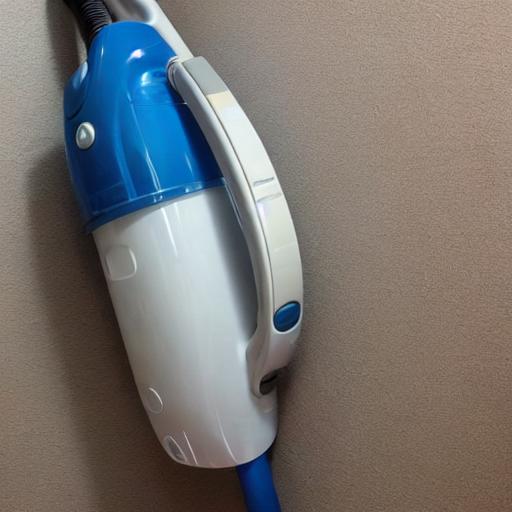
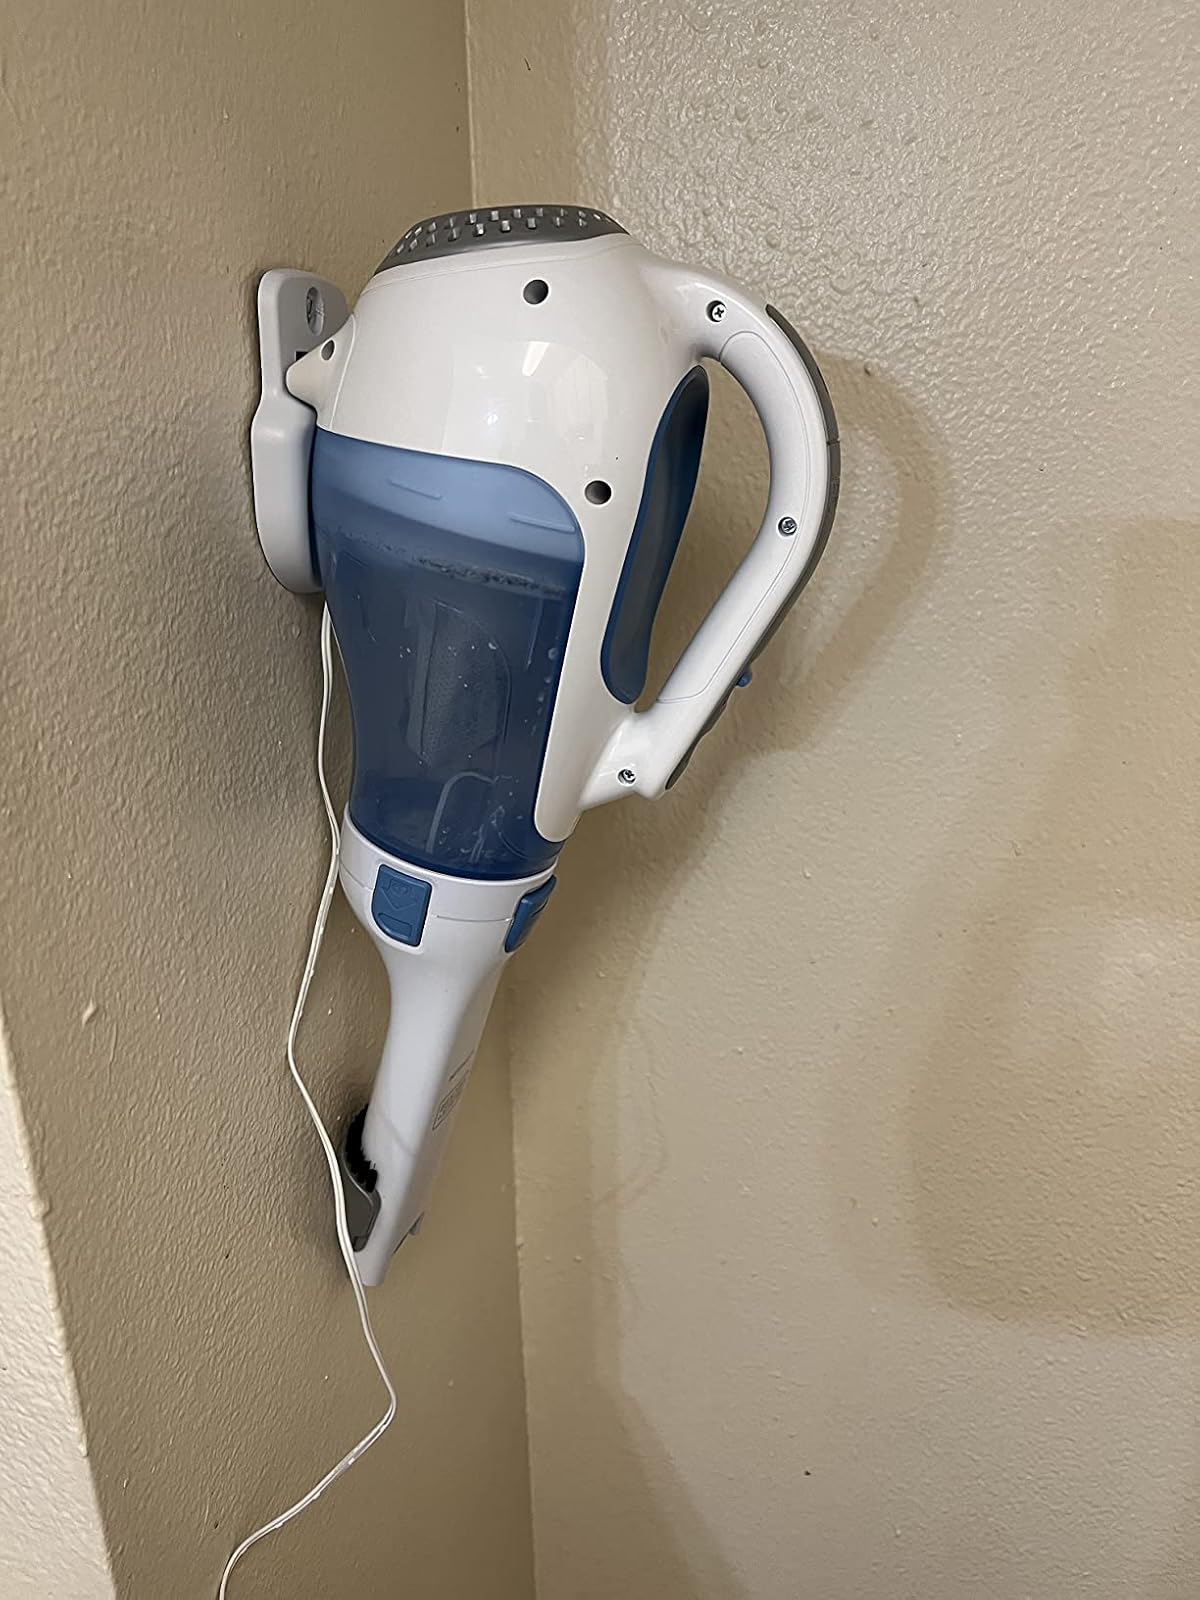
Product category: items_vacuum
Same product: no